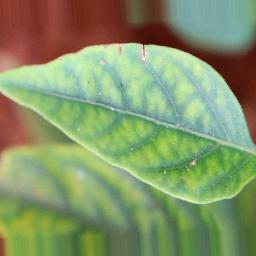
Label: nutritional